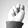
ASL letter: N